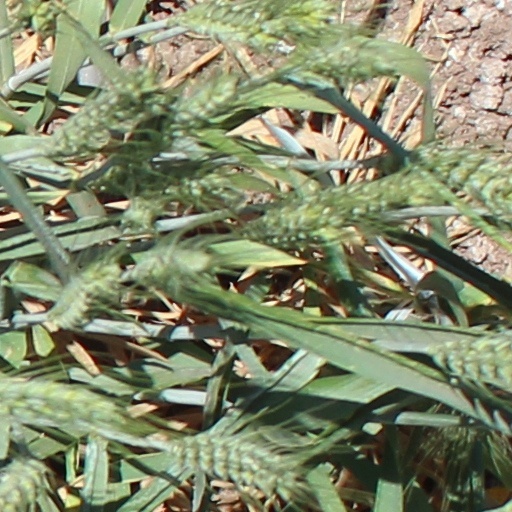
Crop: wheat